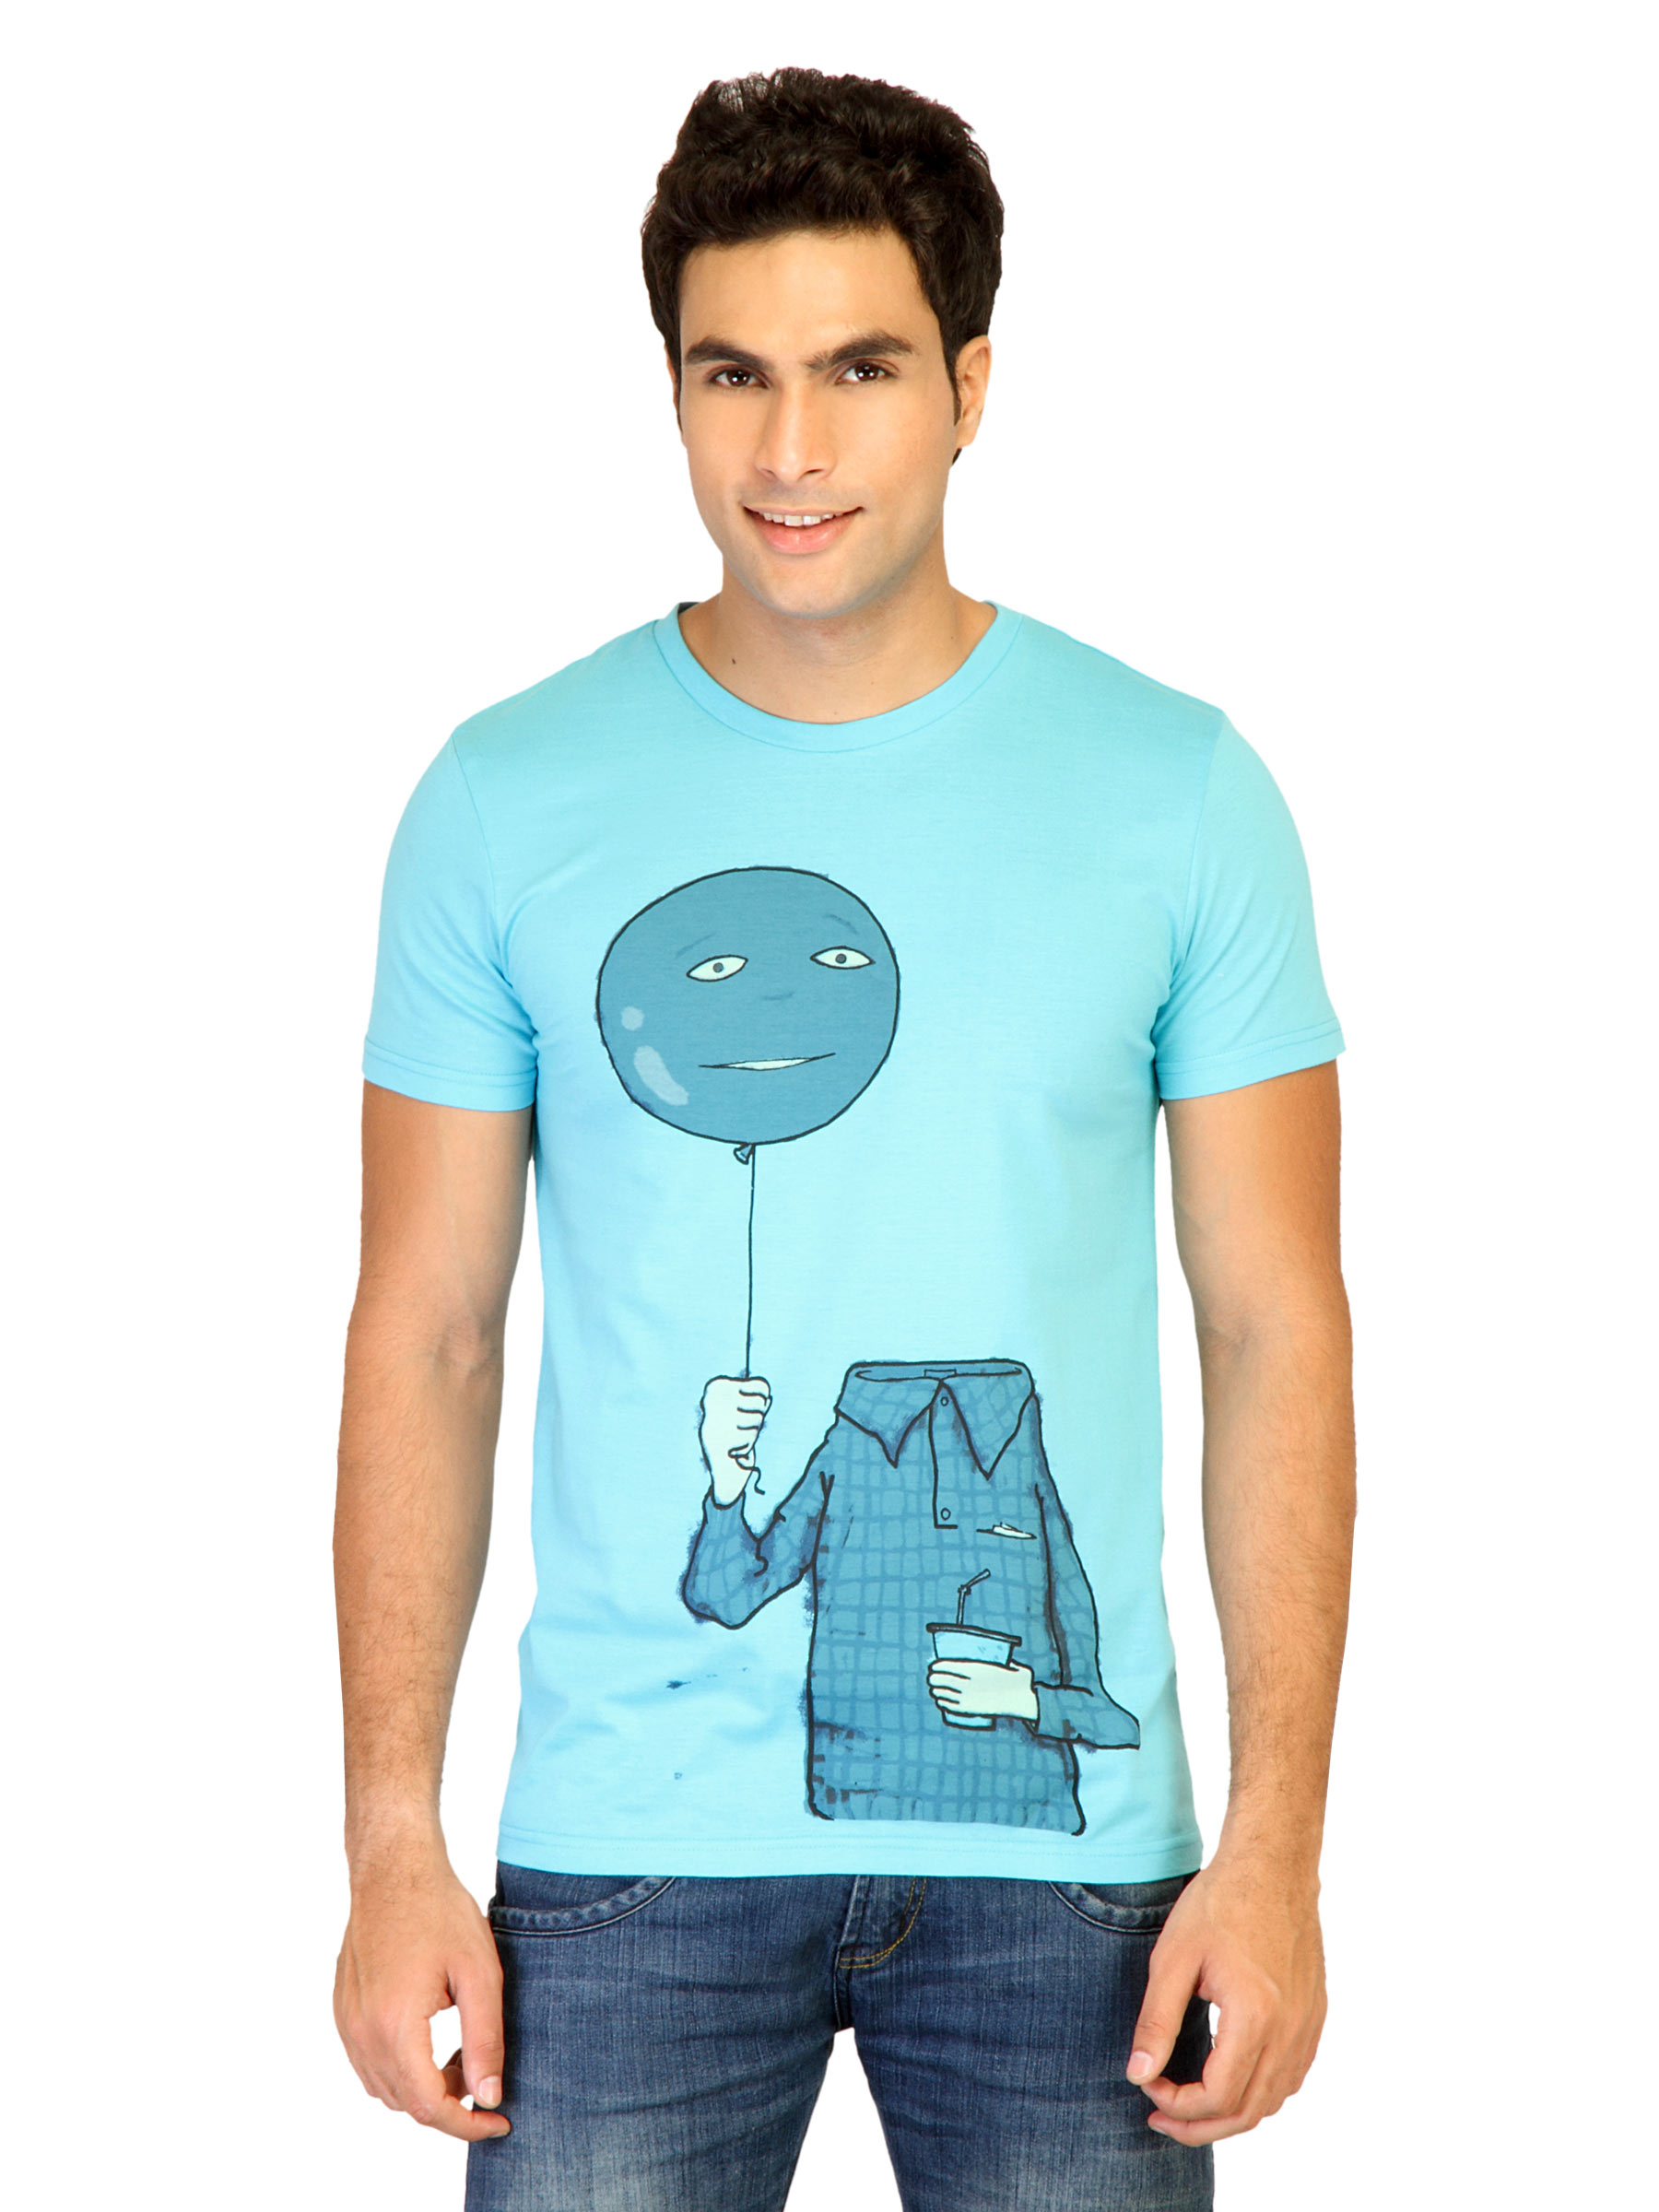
Chimp Men Baloon Boy Blue Tshirts
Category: Apparel / Topwear / Tshirts
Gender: Men
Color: Blue
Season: Fall 2011
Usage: Casual